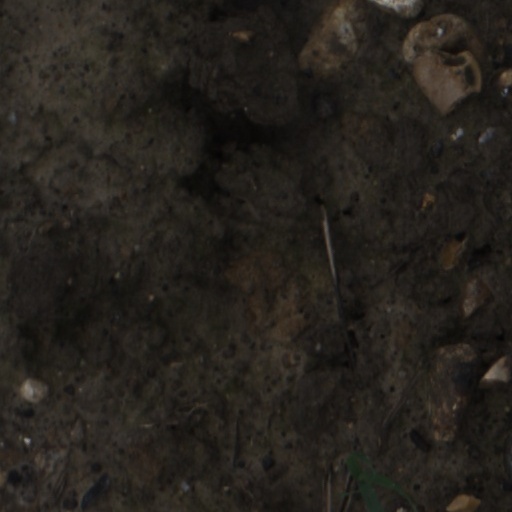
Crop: wheat